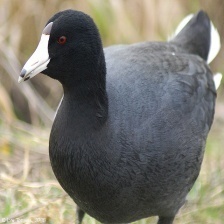
Species: AMERICAN COOT
Scientific name: FULICA AMERICANA